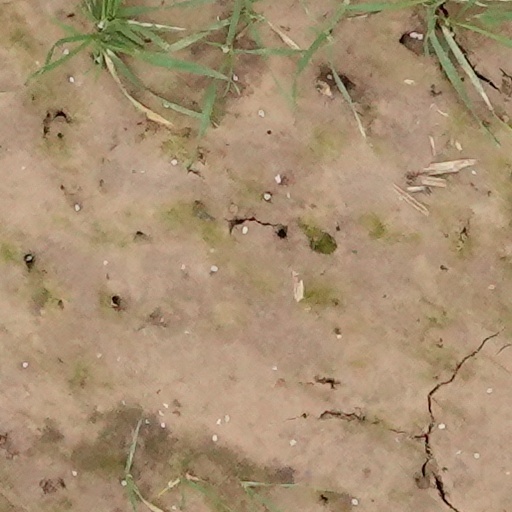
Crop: wheat